Brøndby Stadium

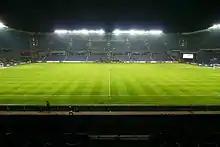
Brøndby Stadium at night-time.

When all four stands had been erected in 1992, the pitch could be expanded and reshaped, which happened in 1996. On the same occasion, heat pipes and a new, specialised irrigation system were laid under the new grass playing surface. In addition to the improved pitch, new floodlights were installed on the roof of the west and east stands, in order for the lighting to meet the international requirements.